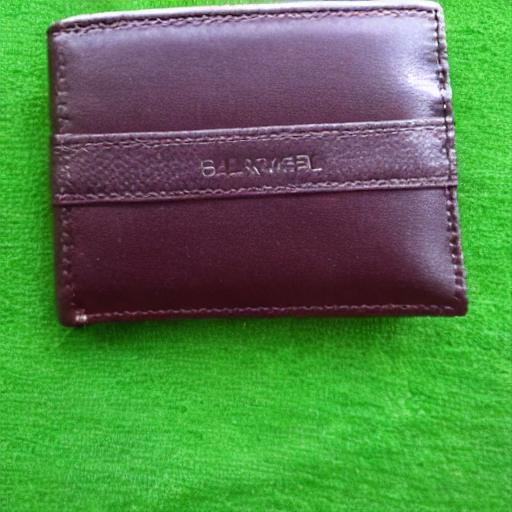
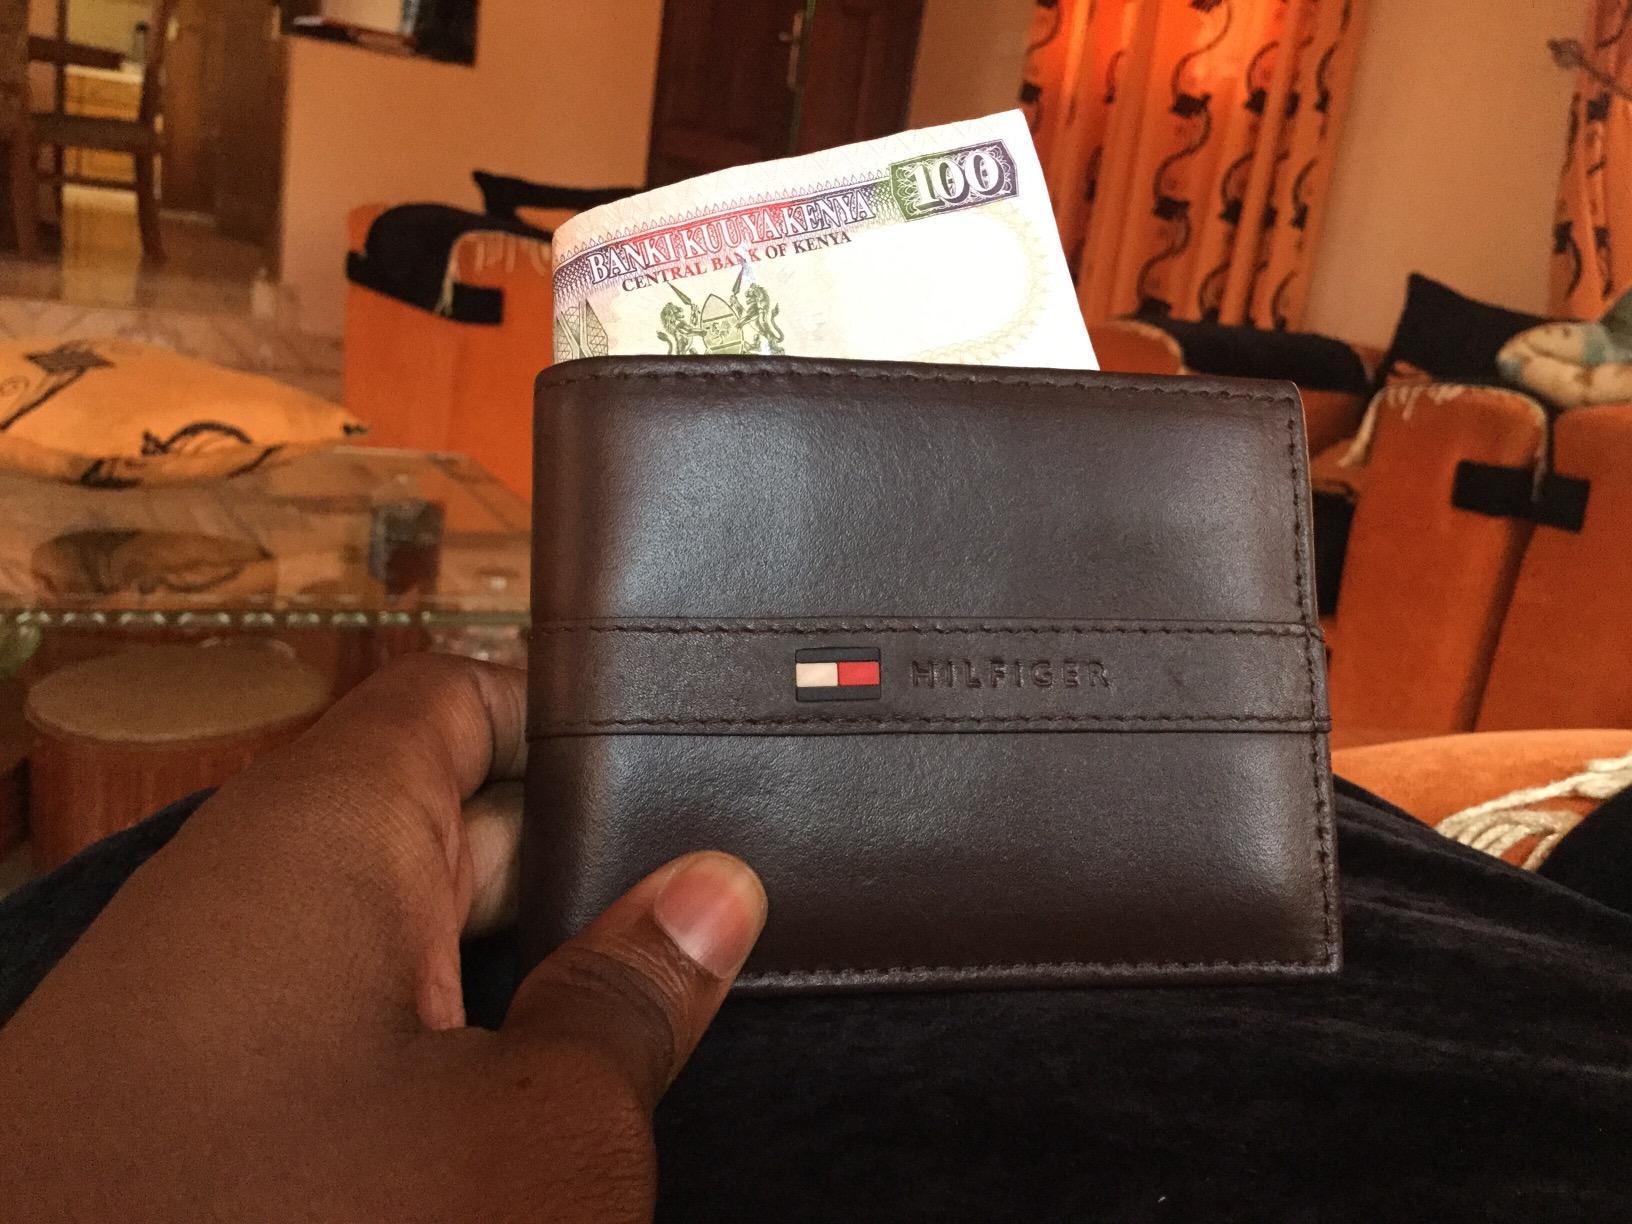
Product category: accessories_wallet
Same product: no